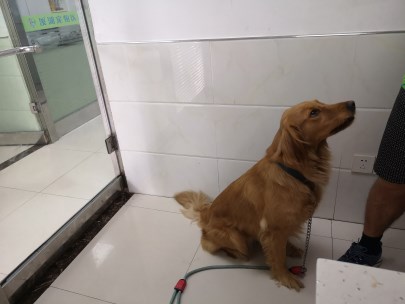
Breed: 5355-n000126-golden_retriever